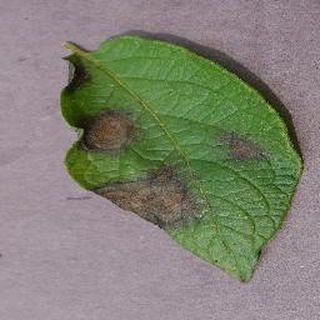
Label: potato_late_blight